Quercus rugosa

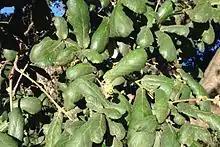
Leaves and acorns

"Quercus rugosa" is Latin for "wrinkled oak". In Spanish it has many common names, like "encino negro" (black oak) or "encino quiebra hacha" (axe-breaking oak). Colloquially it is known as "chaparro", a word which has also passed into the lexicon as slang for a short person.